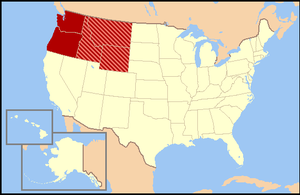
Le Nord-Ouest des États-Unis comprend les États se trouvant au nord-ouest de la région des Grandes Plaines, aux États-Unis. Ces États sont l'Oregon et le Washington. Parfois, les États de l'Idaho, du Montana et du Wyoming sont compris. Les régions de l'Alaska du Sud-Est et de la Californie du Nord peuvent également y être rattachées.